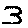
Label: 3